Arachalur

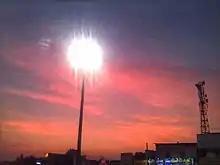
Picture taken on arachalur town panchayat bus stop - Erode District -638101

It has good bus facilities with availability of bus for every 15 minutes connecting various places like Erode, Kodumudi, Dharapuram and some other places. There are frequent buses available to Chennimalai, Tiruppur, Vellode, Avalpoondurai, Perundurai, Bhavani, Kangeyam, Palani, kodaikkanal, Karur, Salem, idaippadi, and various other towns of Tamil Nadu.The people have good relationships with each other and greet all the people gracefully..